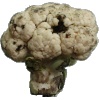
Label: Cauliflower 1